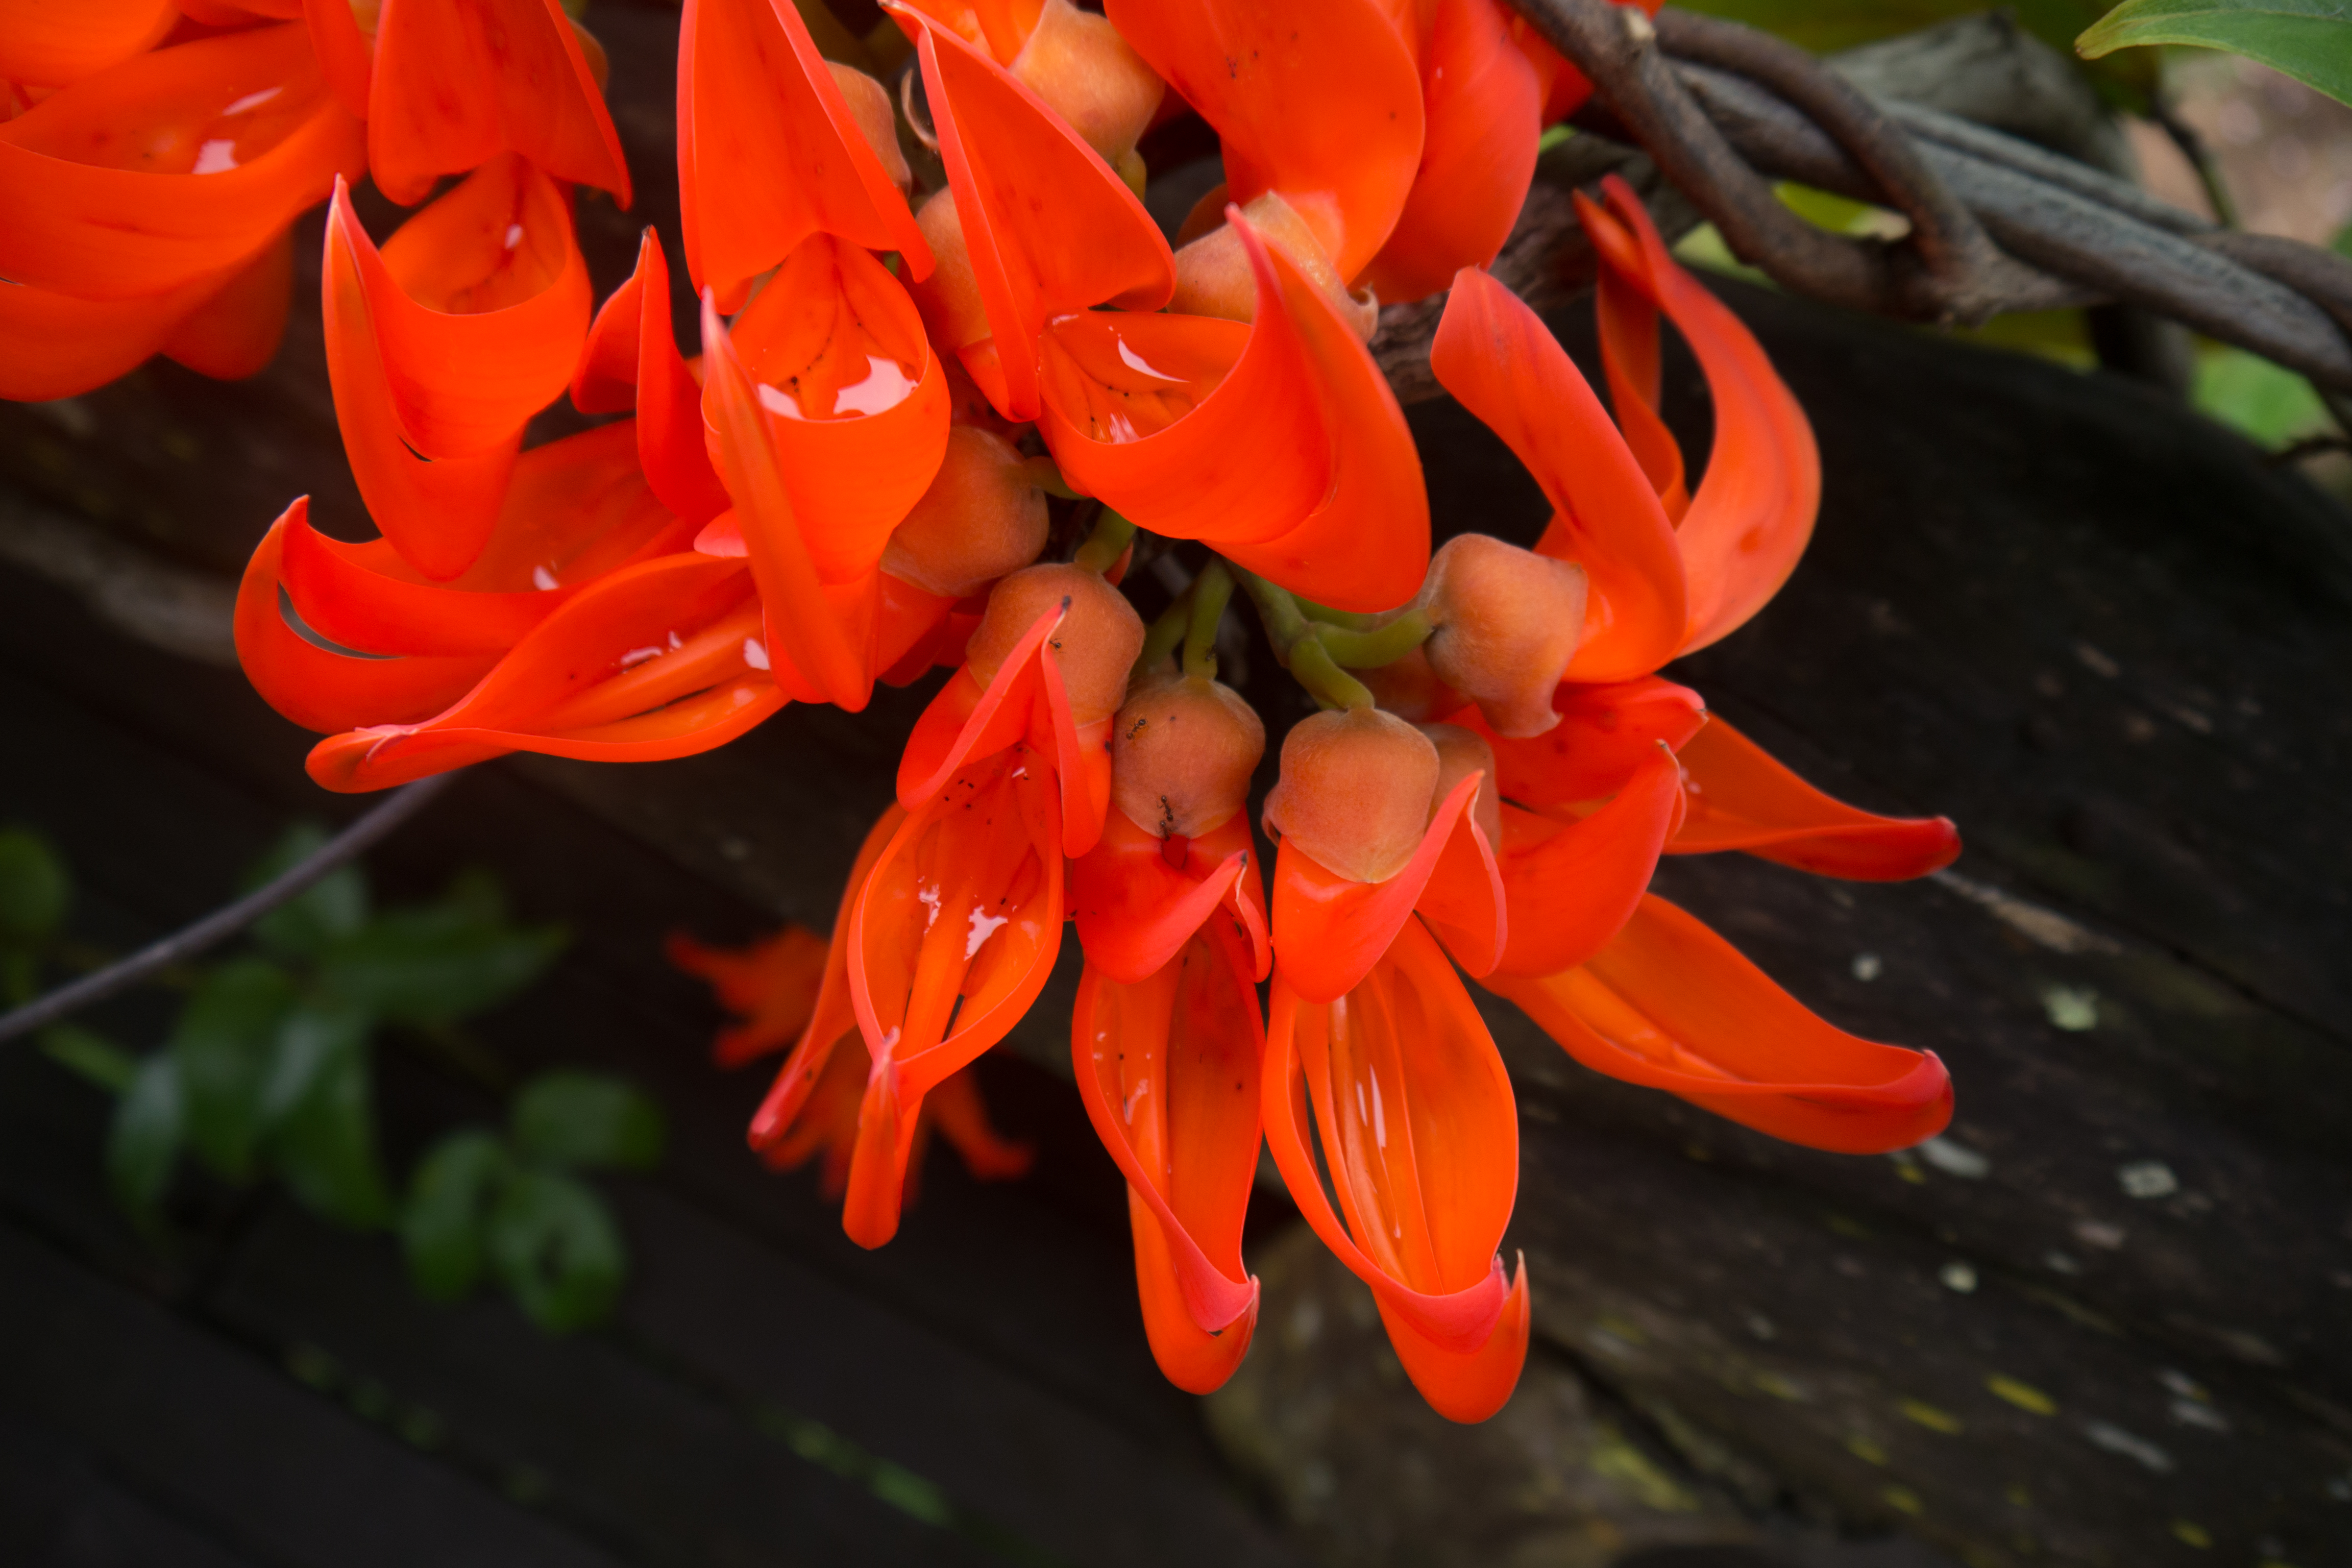
flower, background, beautiful, beauty, bloom, blooming, blossom, color, colorful, flame, flamevine, flora, floral, fresh, garden, green, isolated, leaf, natural, nature, orange, pattern, plant, pyrostegia, summer, trumpet, trumpetvine, venusta, vine, flowering plant, petal, honeysuckle, alstroemeriaceae